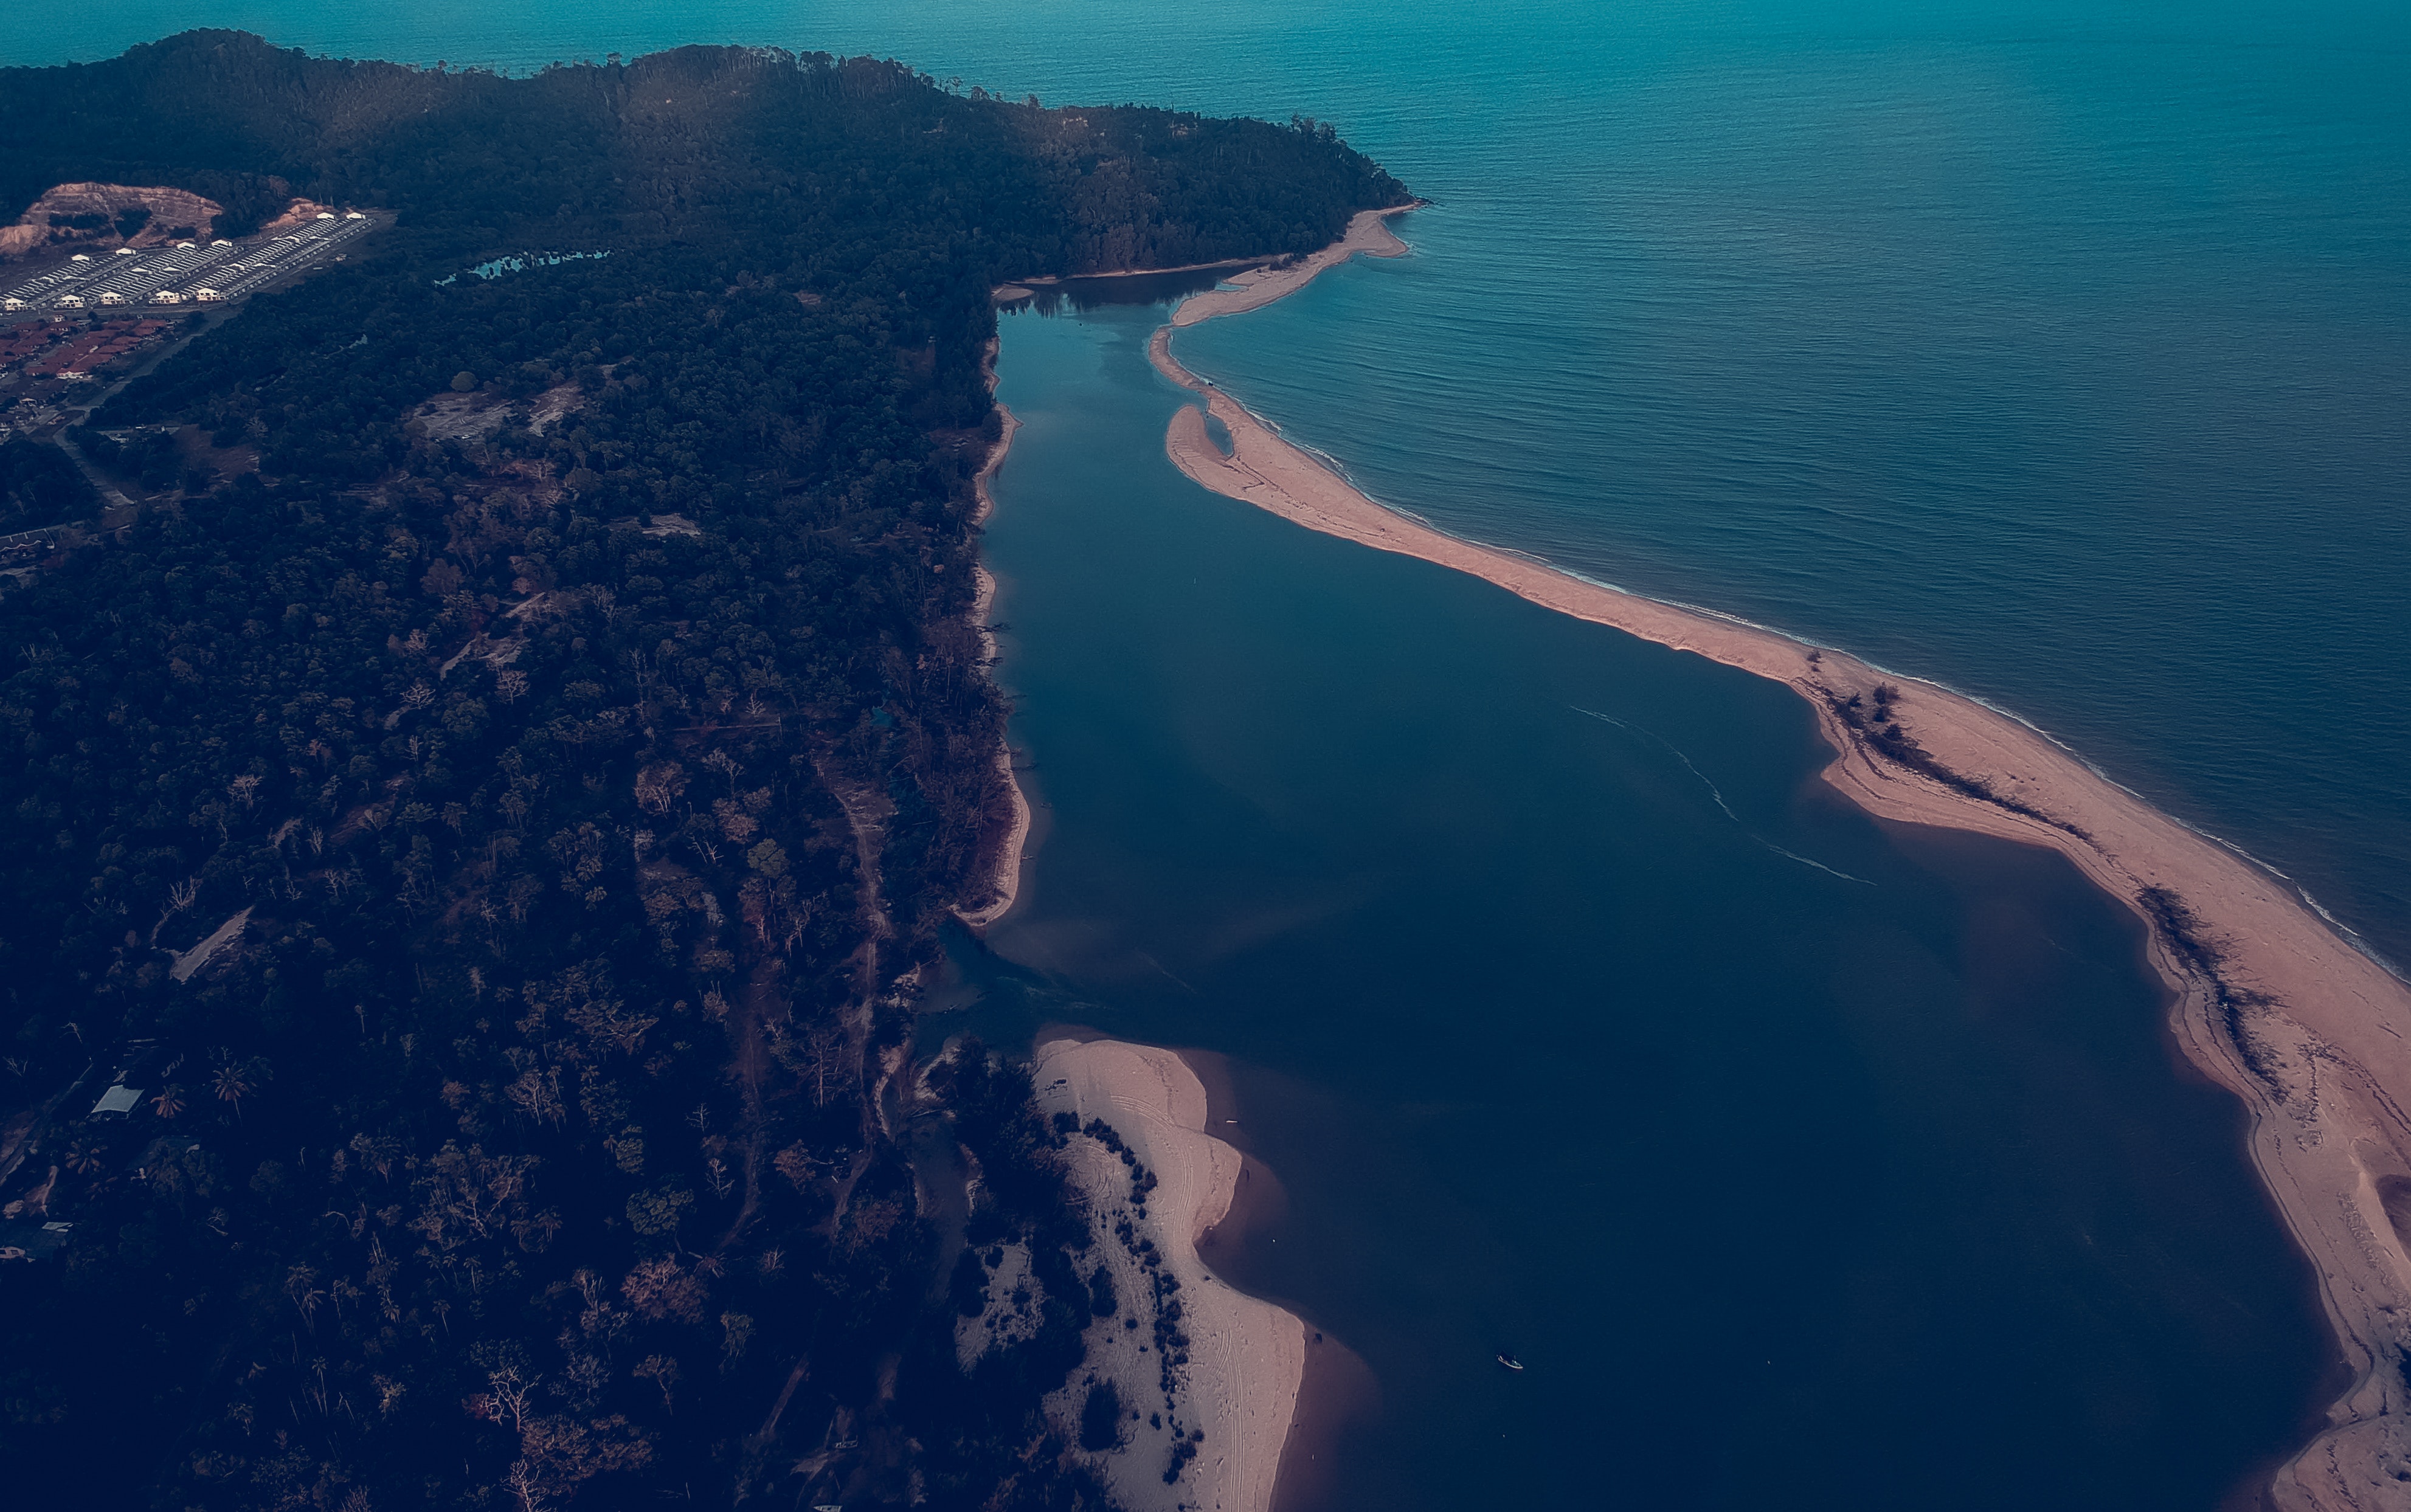
blue, water, sky, sea, coast, aerial photography, coastal and oceanic landforms, inlet, water resources, headland, cape, shore, ocean, promontory, photography, bight, spit, peninsula, bird's eye view, bay, geology, sound, estuary, landscape, channel, Continental shelf, terrain, earth, river delta